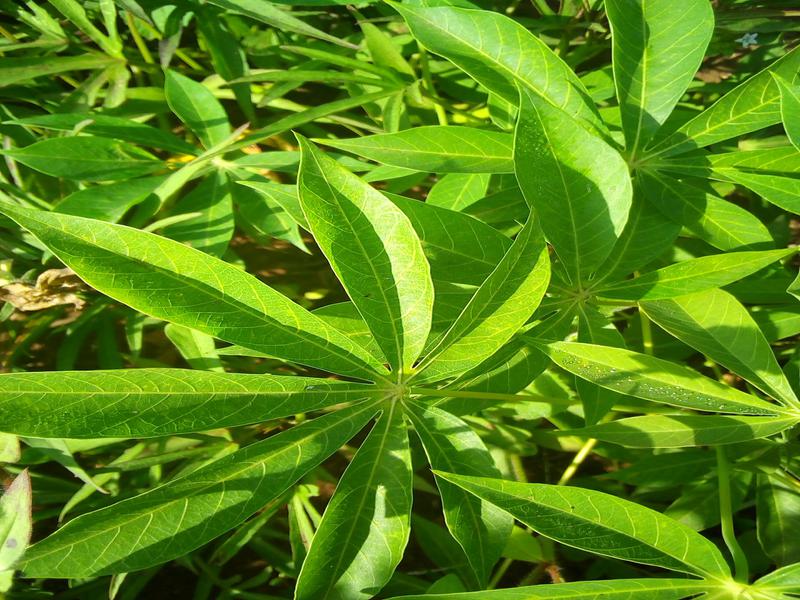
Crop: cassava
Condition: healthy